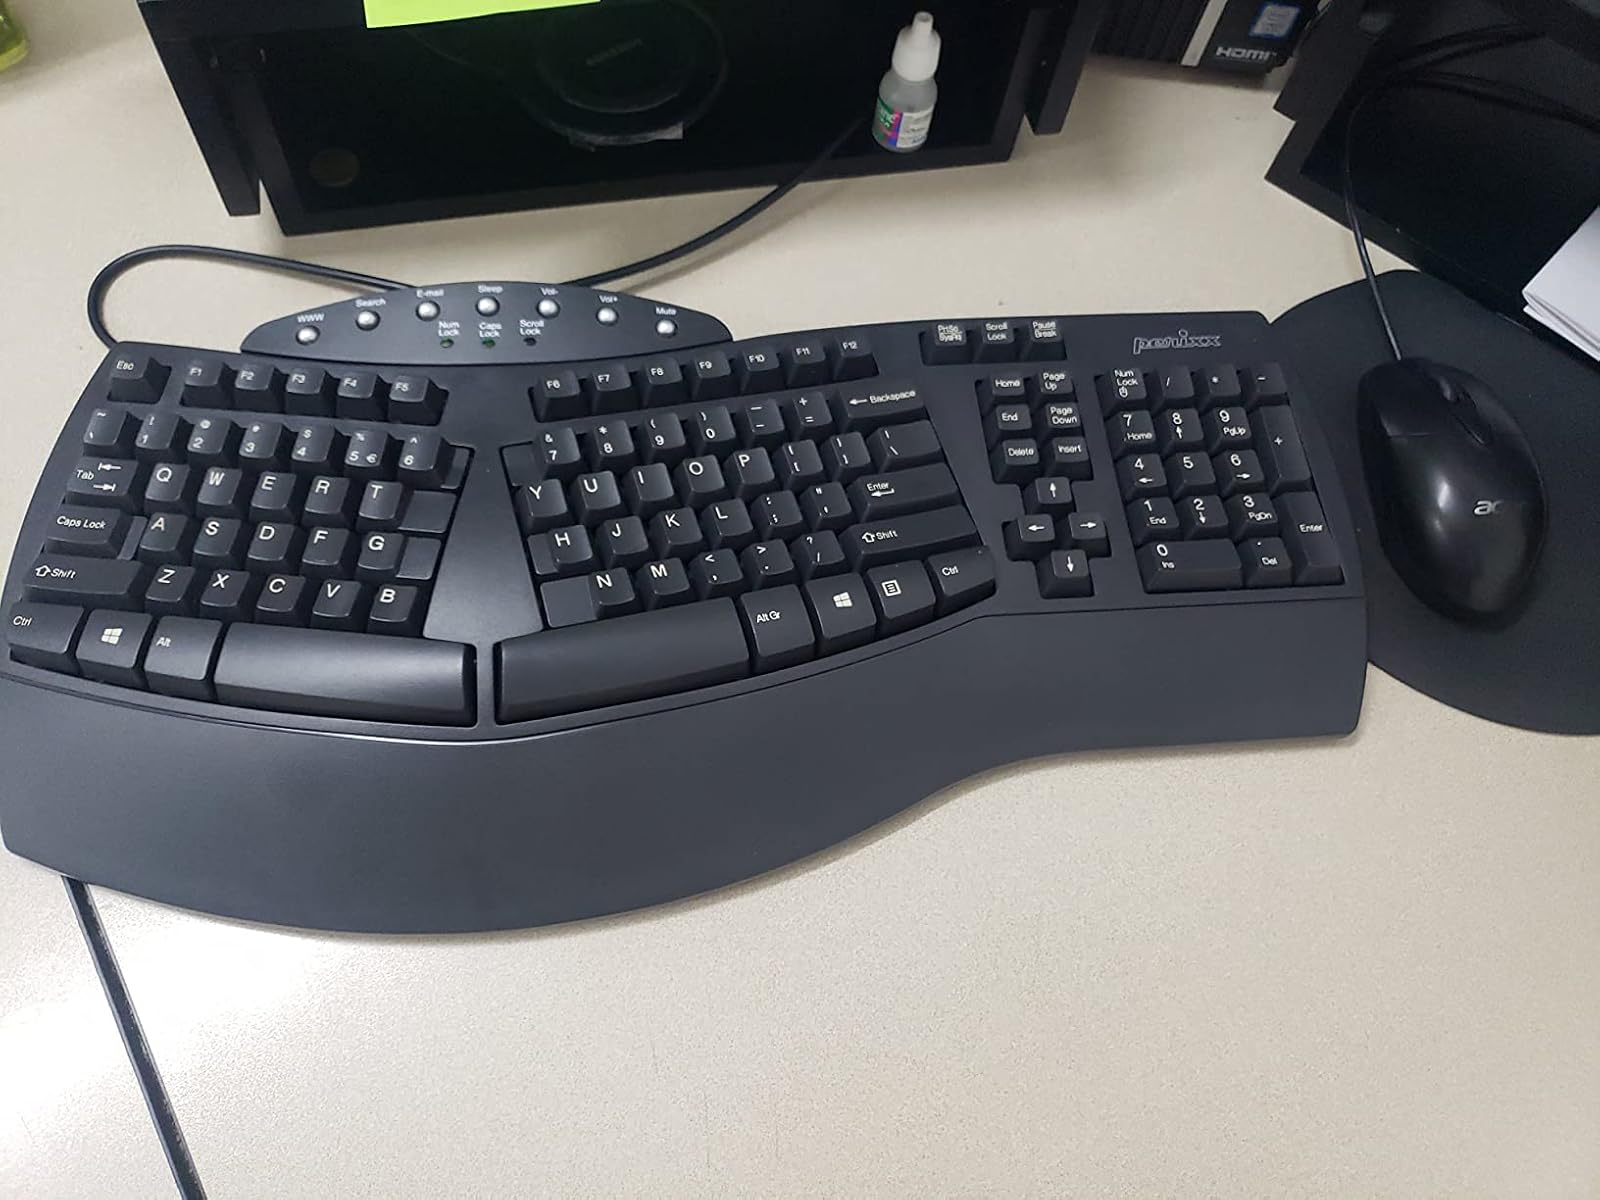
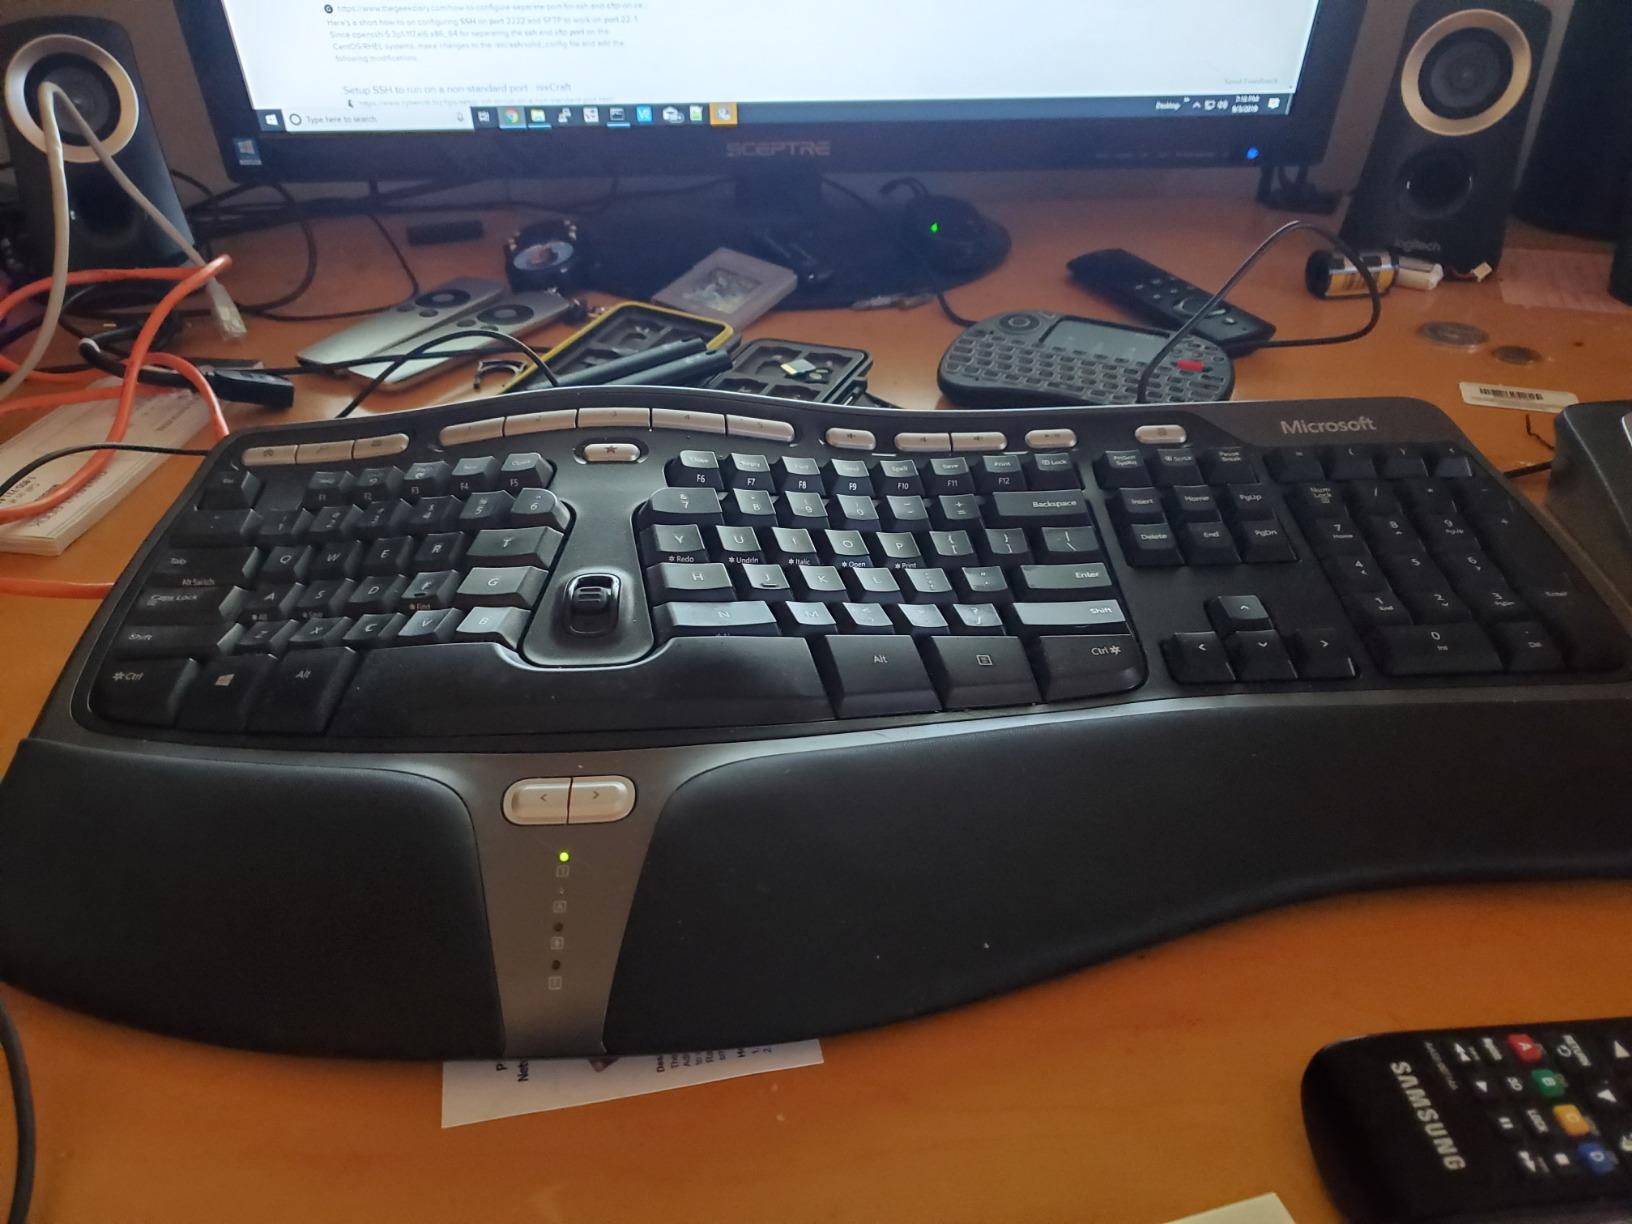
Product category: keyboard
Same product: no